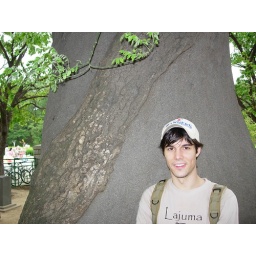
They fill and support the aging trees in the park with gray styrofoam.